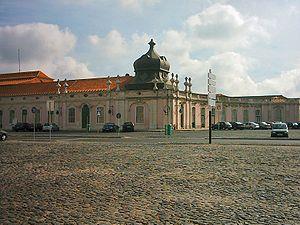
Le palais royal de Queluz est un château portugais du XVIIIᵉ siècle situé à Queluz, une freguesia de la municipalité de Sintra, dans le district de Lisbonne. Parmi les derniers grands bâtiments rococo construits en Europe, le palais a été conçu comme lieu de villégiature estivale pour Pierre III de Bragance, roi consort et futur mari de la reine Marie Iʳᵉ, sa nièce.